Shelburne Public Library (Ontario)

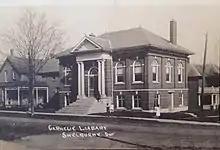
Photo of the original building in the 1910s.

A public meeting organized in January 1911 marked the start of the library. Construction started in June 1911 and the official opening was February 12, 1912. The vault in the basement was added in 1937.